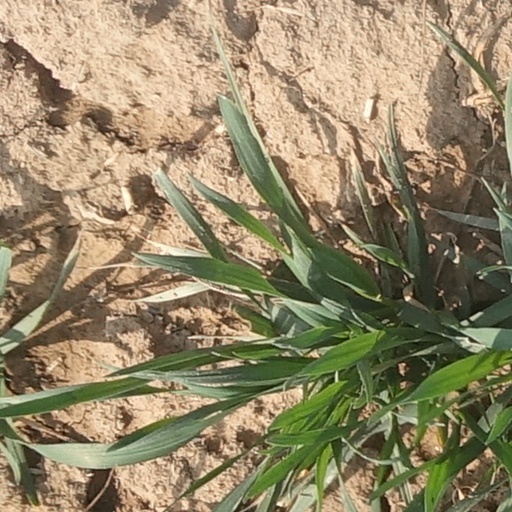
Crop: wheat